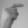
ASL letter: G